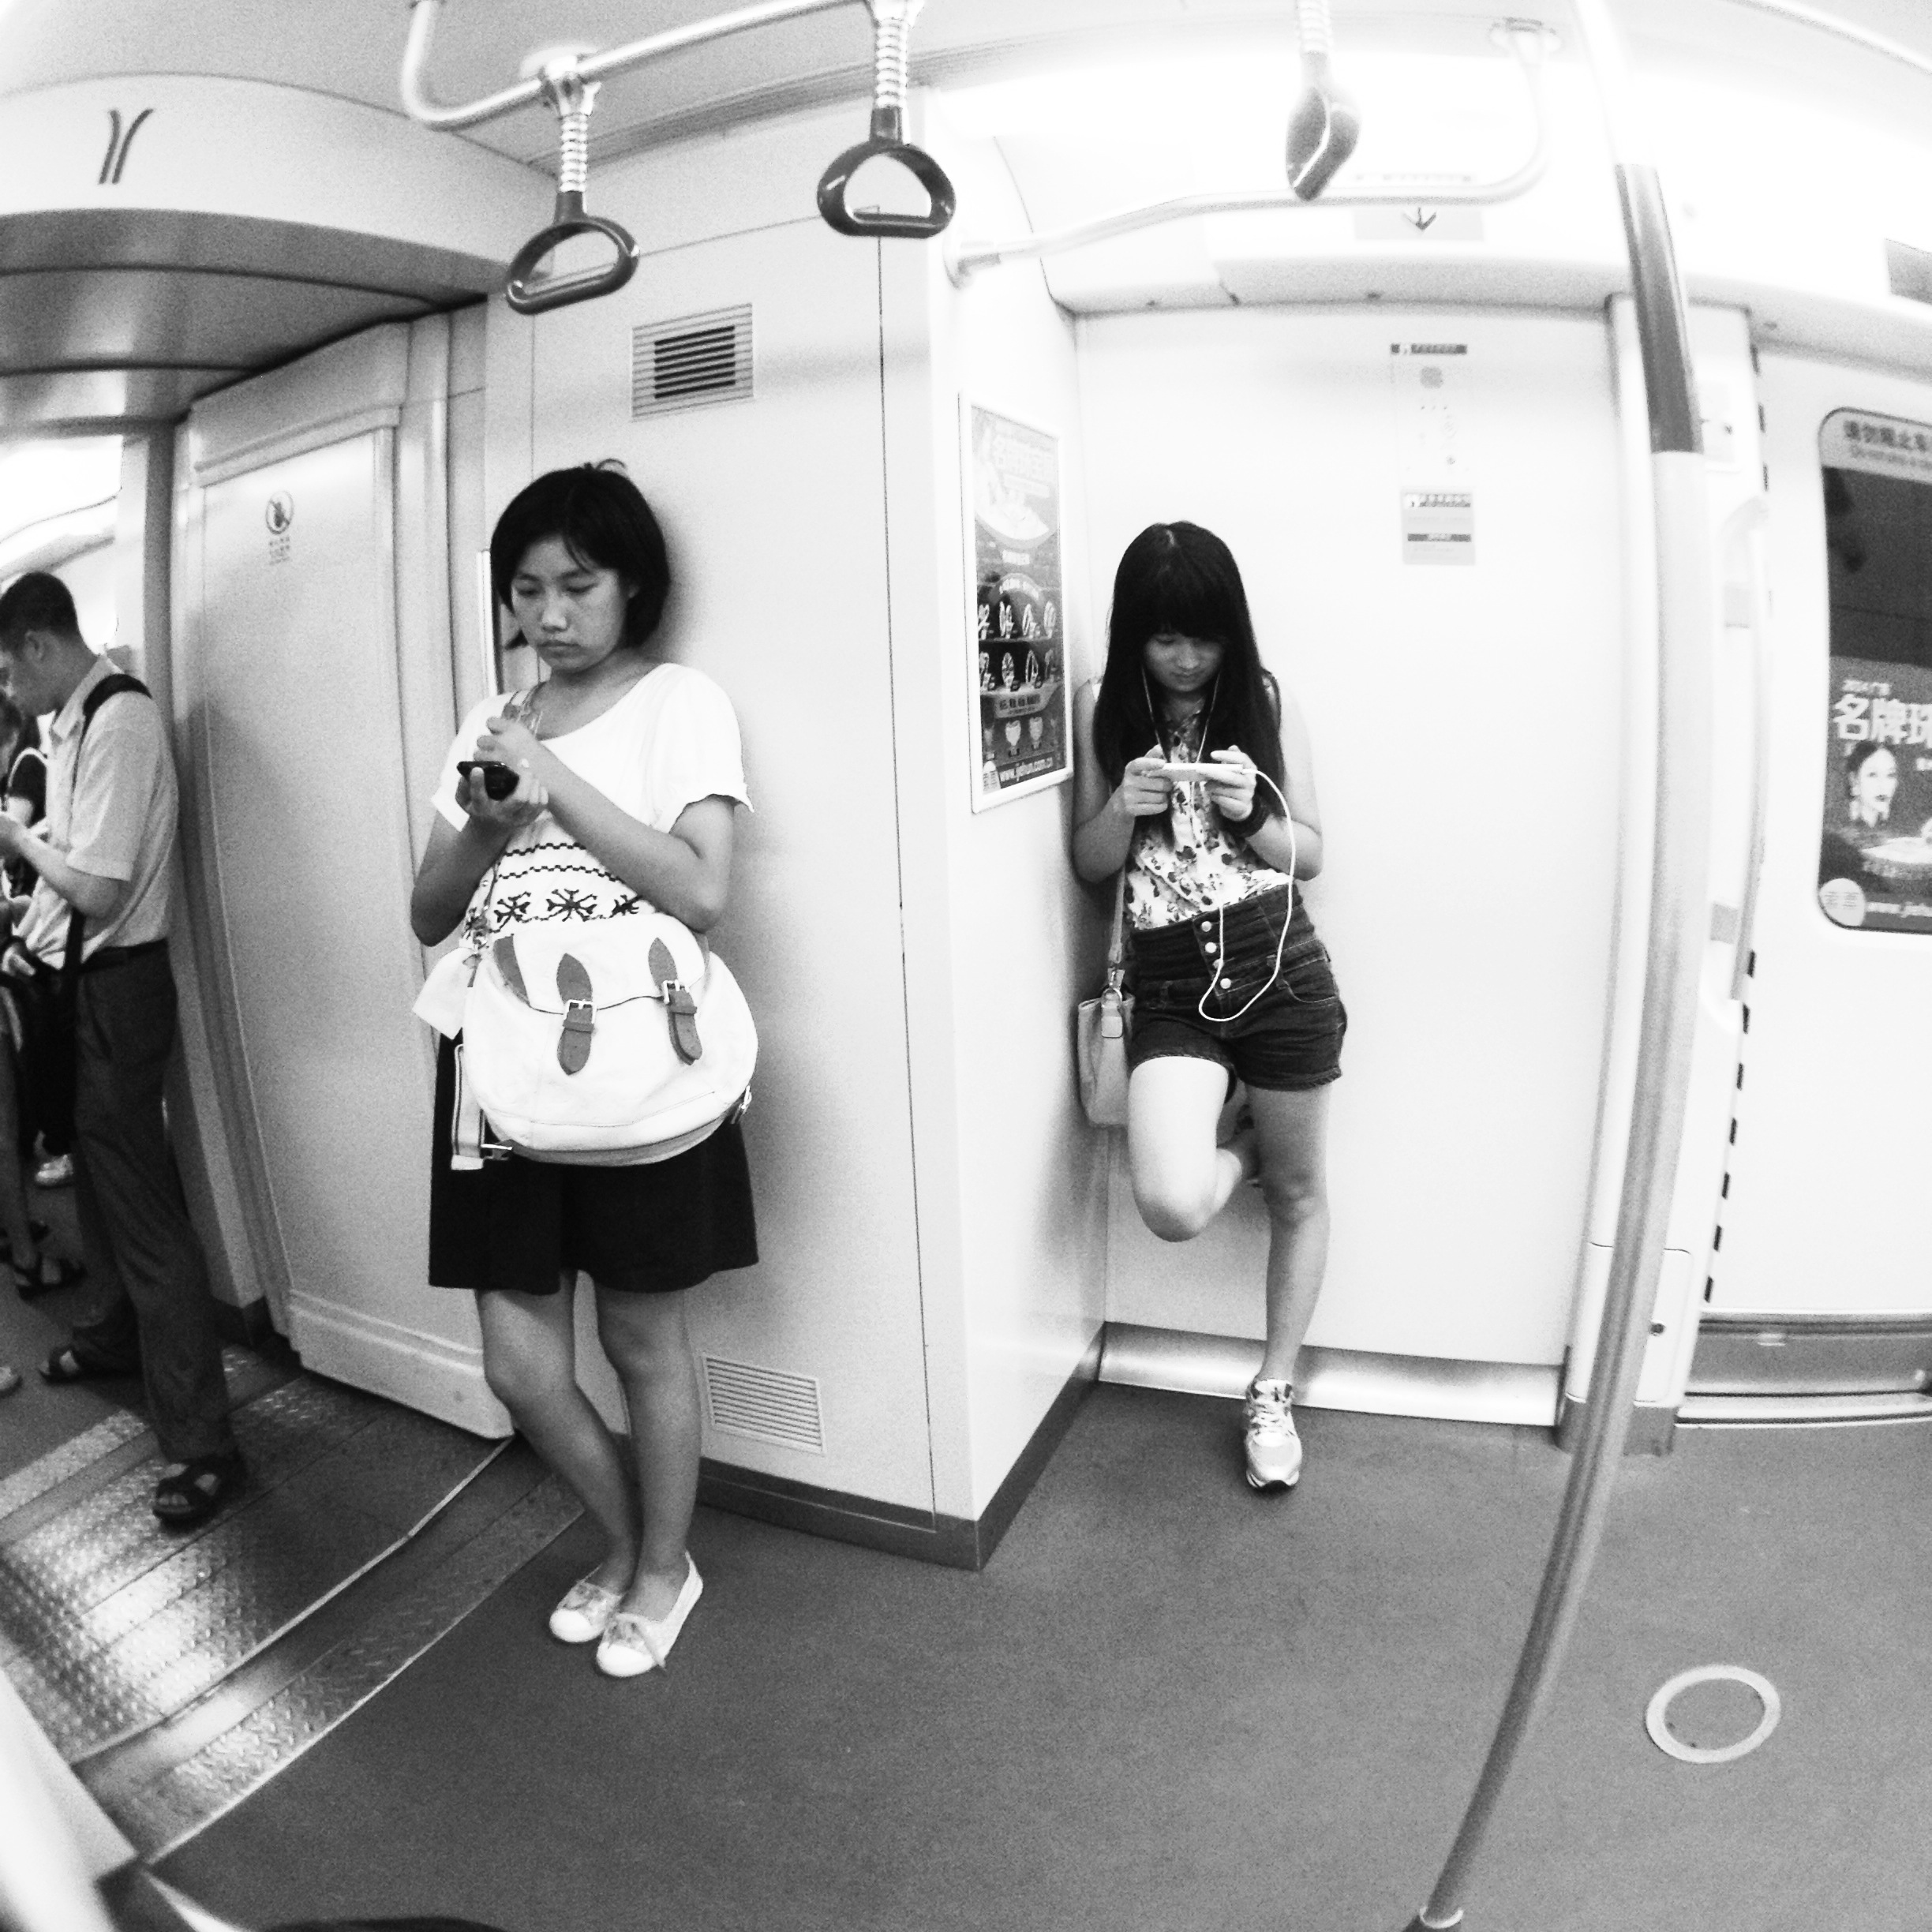
black and white, white, photography, black, monochrome, photograph, hipstamatic, image, blackeysextrafinefilm, florencelens, poproxflash, monochrome photography